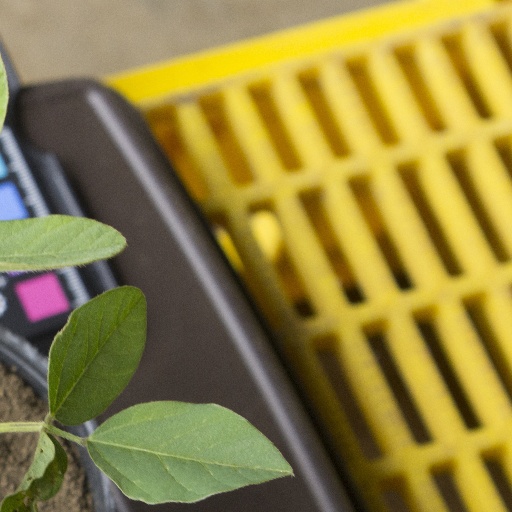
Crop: soybean